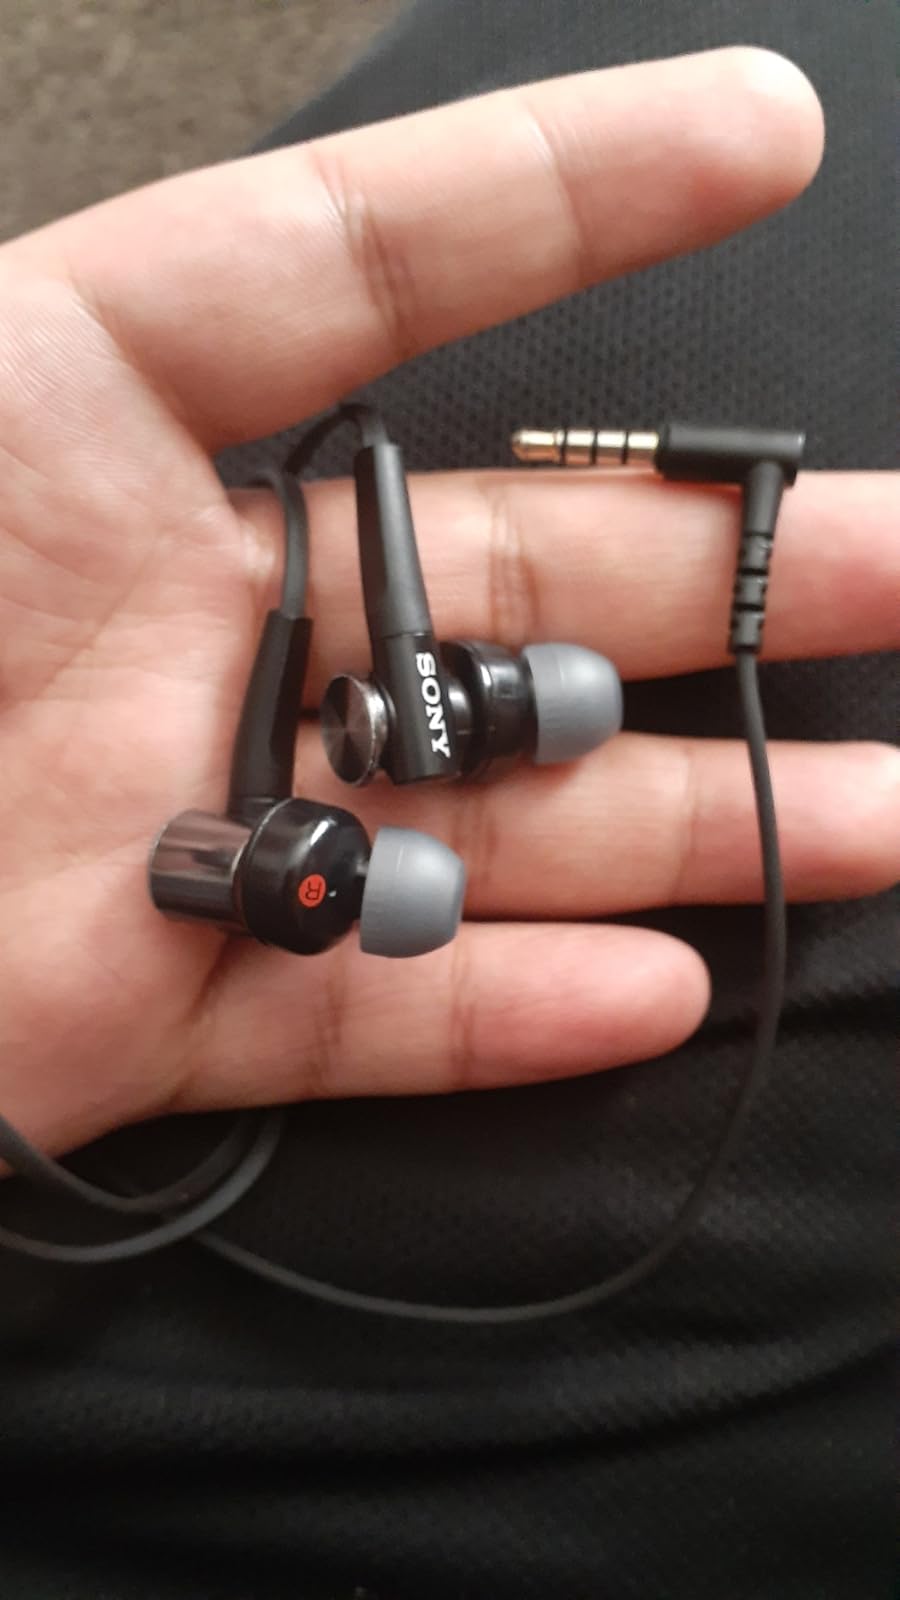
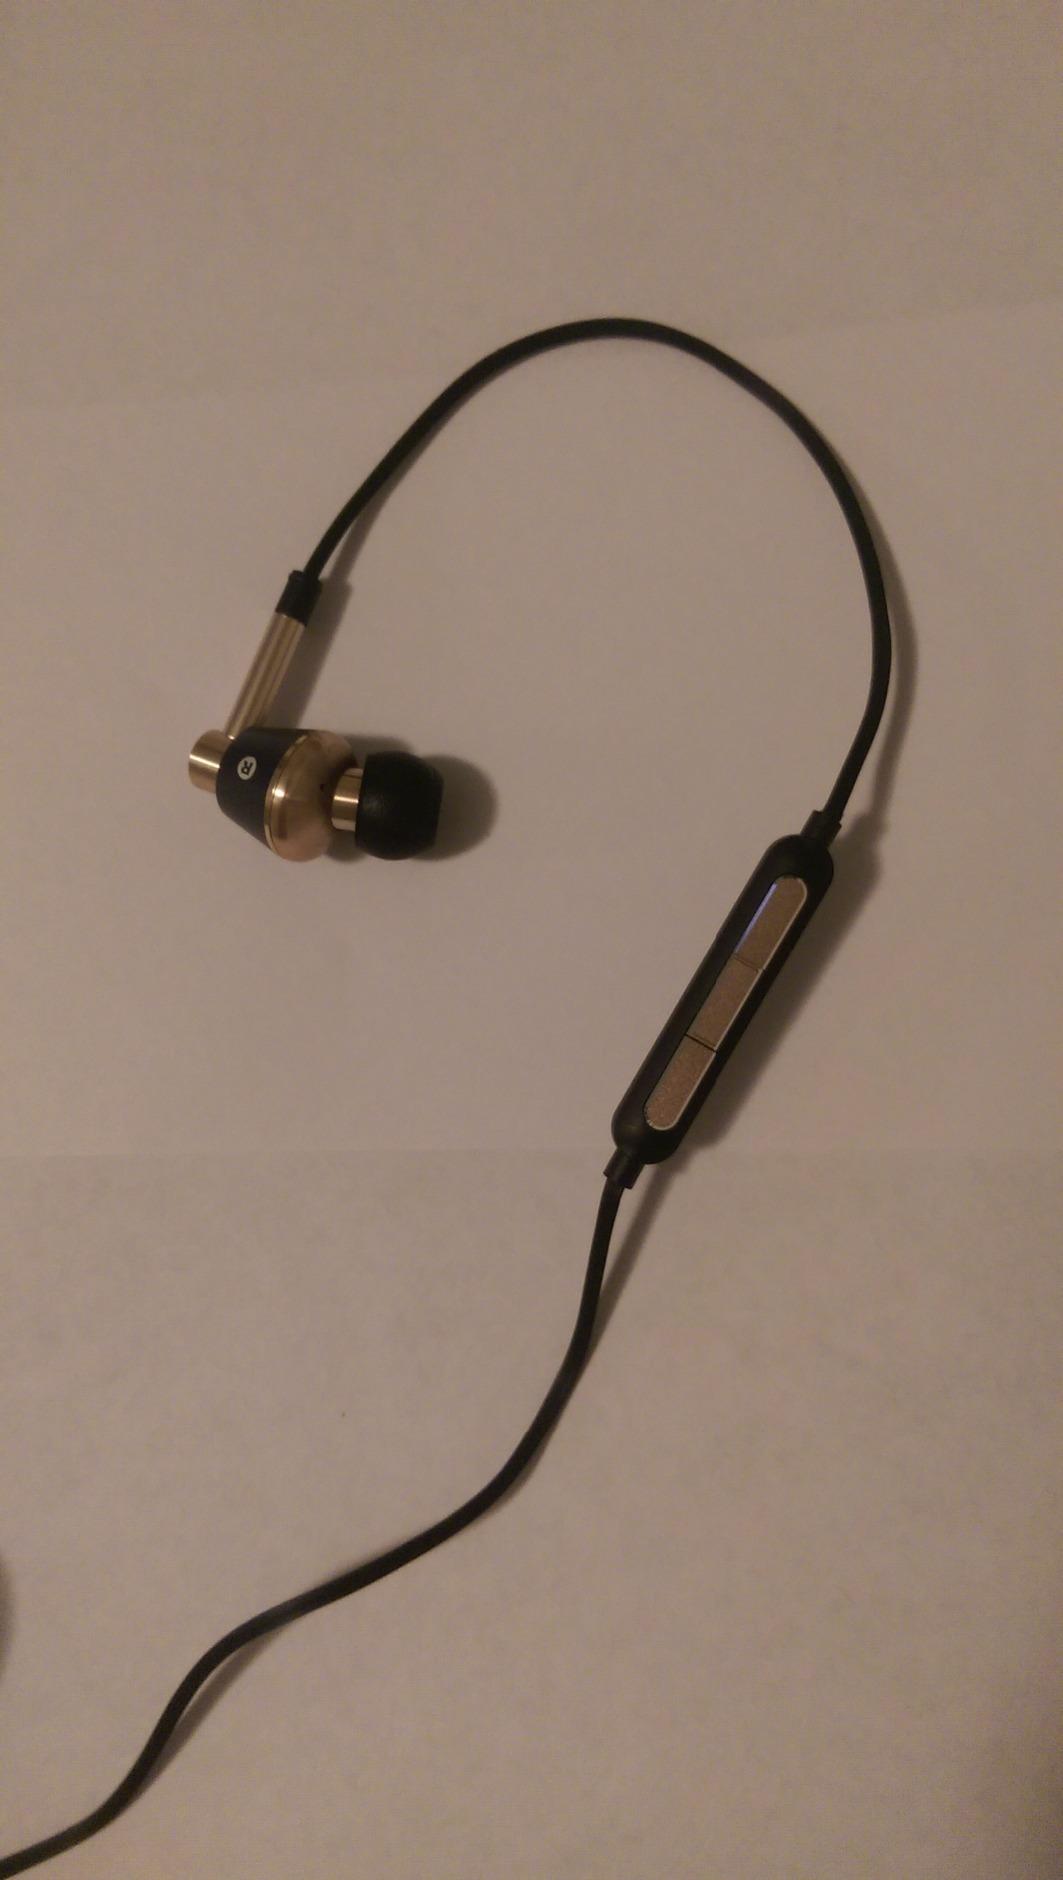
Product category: headphones
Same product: no